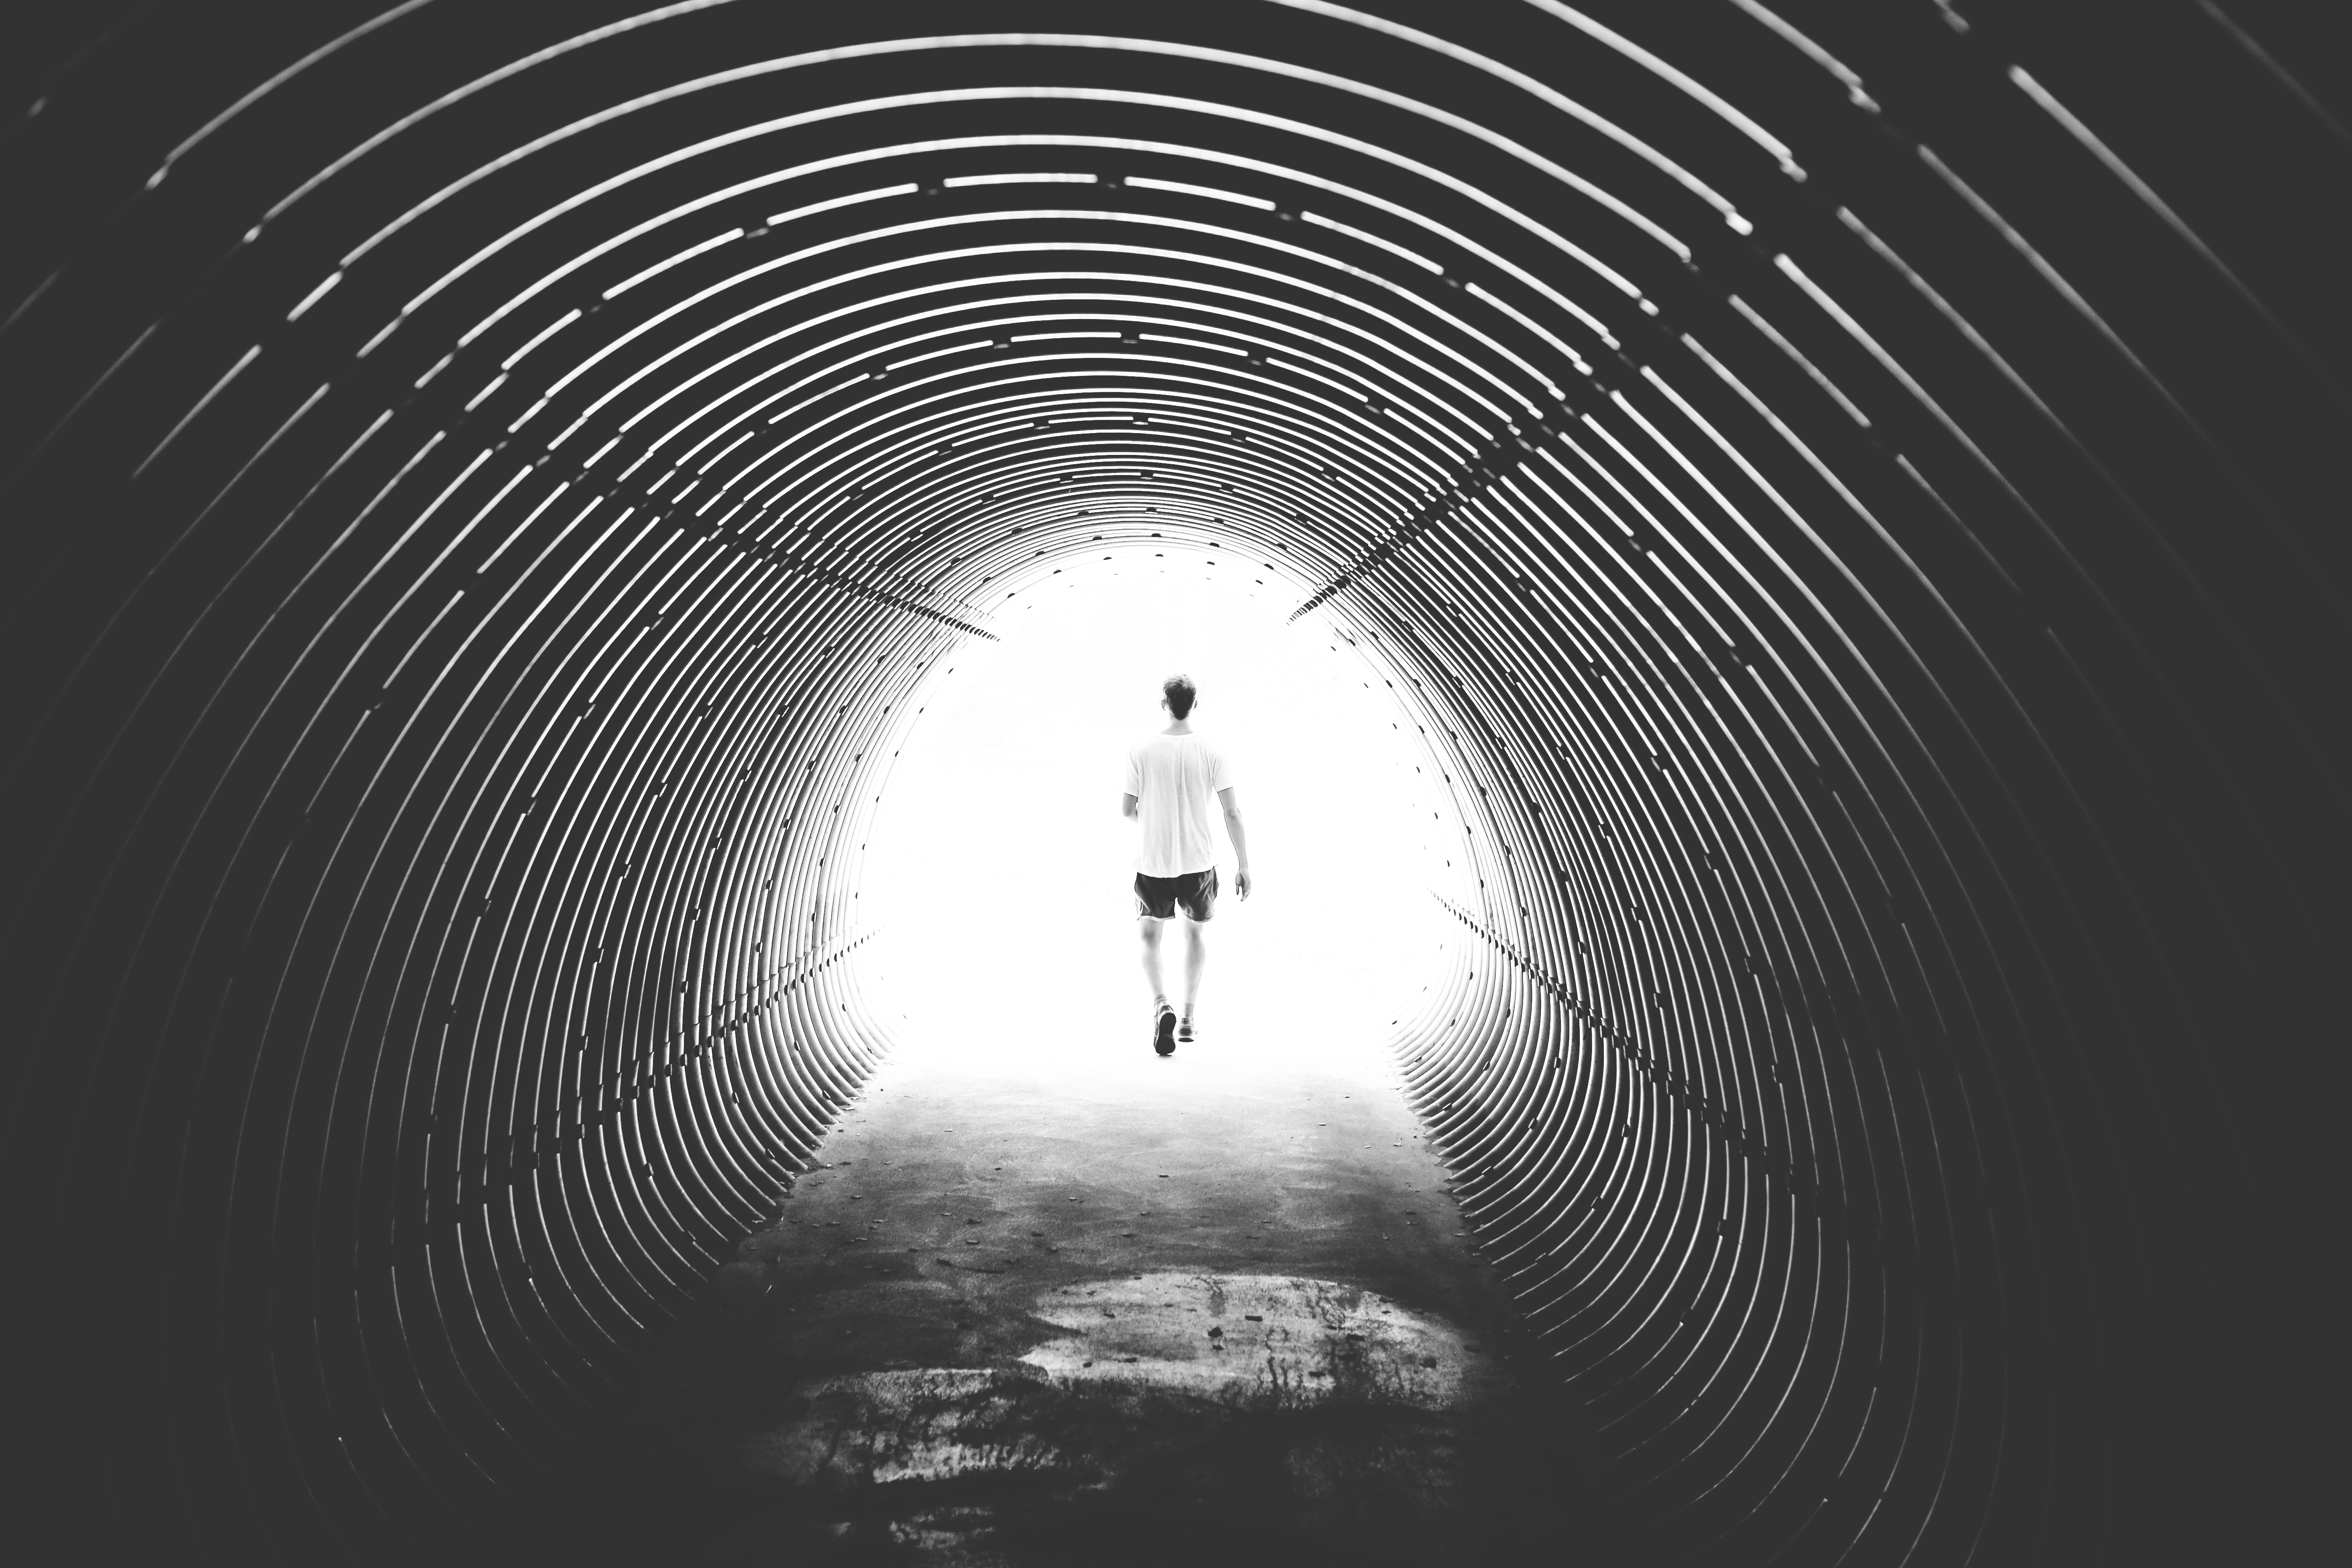
man, walking, person, wing, light, black and white, tunnel, line, solo, darkness, black, monochrome, circle, infrastructure, symmetry, monochrome photography